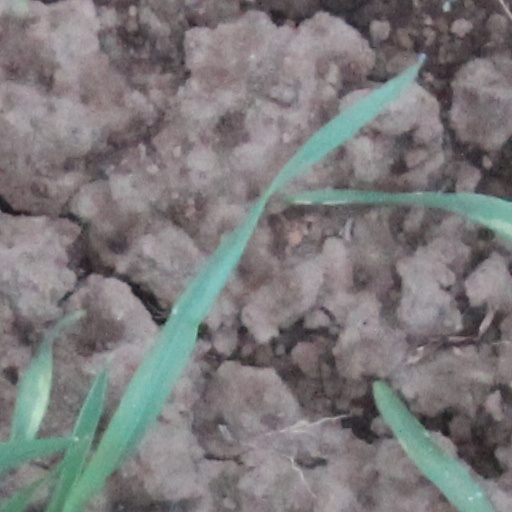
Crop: wheat